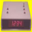
Label: clock